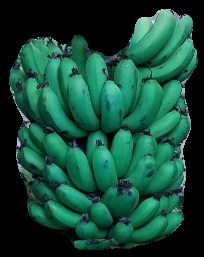
Variety: pachbale
Grade: grade2